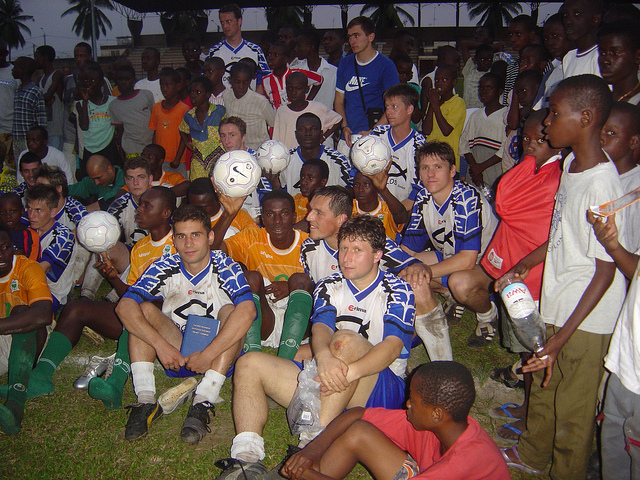
các cầu thủ bóng đá của hai đội đang đứng và ngồi với người hâm mộ ở trên sân